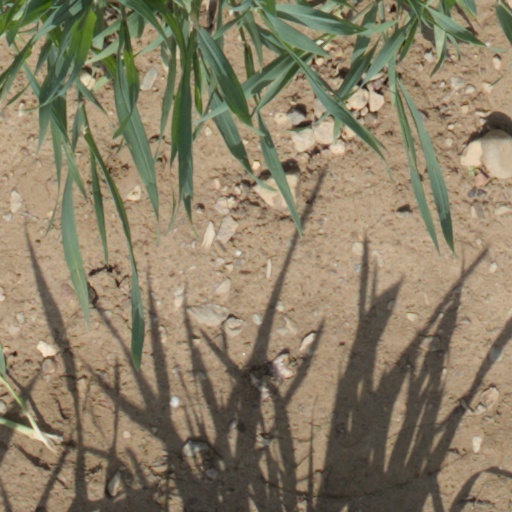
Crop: wheat